The Idiot (1958 film)

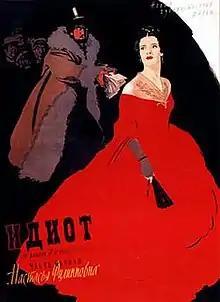

The Idiot, is a 1959 Soviet film directed by Ivan Pyryev. It is based on Part 1 of the eponymous 1869 novel by Fyodor Dostoevsky; Yury Yakovlev declined to play the title character in a sequel which was never made.